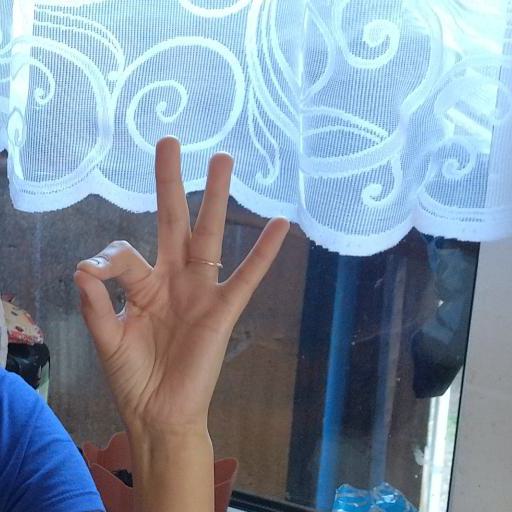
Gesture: ok